Columbian half dollar

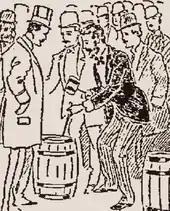
Contemporary woodcut of Exposition Company president Harlow Higinbotham opening the first keg of Columbian half dollars

On December 15, the Mint shipped five kegs of the new coins, each holding 10,000 pieces, to Chicago. Each keg held five bags with a thousand coins each, though in one keg, one bag was intentionally short four coins, as also in that keg was a cigar box containing four envelopes, with coins number 1, 400, 1492, and 1892 from the first day of production. The kegs were taken to the Chicago Sub-Treasury, and on December 19 at 1:00 pm conveyed to Room 404 of the Rand McNally Building, the exposition's headquarters. There, Harlow N. Higinbotham, president of the Exposition Company, took mallet and chisel in hand and opened the keg, removing the cigar box. Placing three of the envelopes in his pocket, he displayed the first coin to the assembled crowd, then exchanged it for a check—Wyckoff, Seamans & Benedict (later the Remington Typewriter Company and makers of the official typewriter of the fair), was purchasing the first coin struck for $10,000 as a publicity stunt. That coin was donated to the newly established Columbian Museum (today the Field Museum). The Company immediately put the pieces on sale for $1 each, and the first shipment was soon all sold to those who lined up to buy them, had ordered them by mail, or had purchased them at local banks that were given allocations. No official packaging was provided; the pieces exist in holders supplied by various banks.